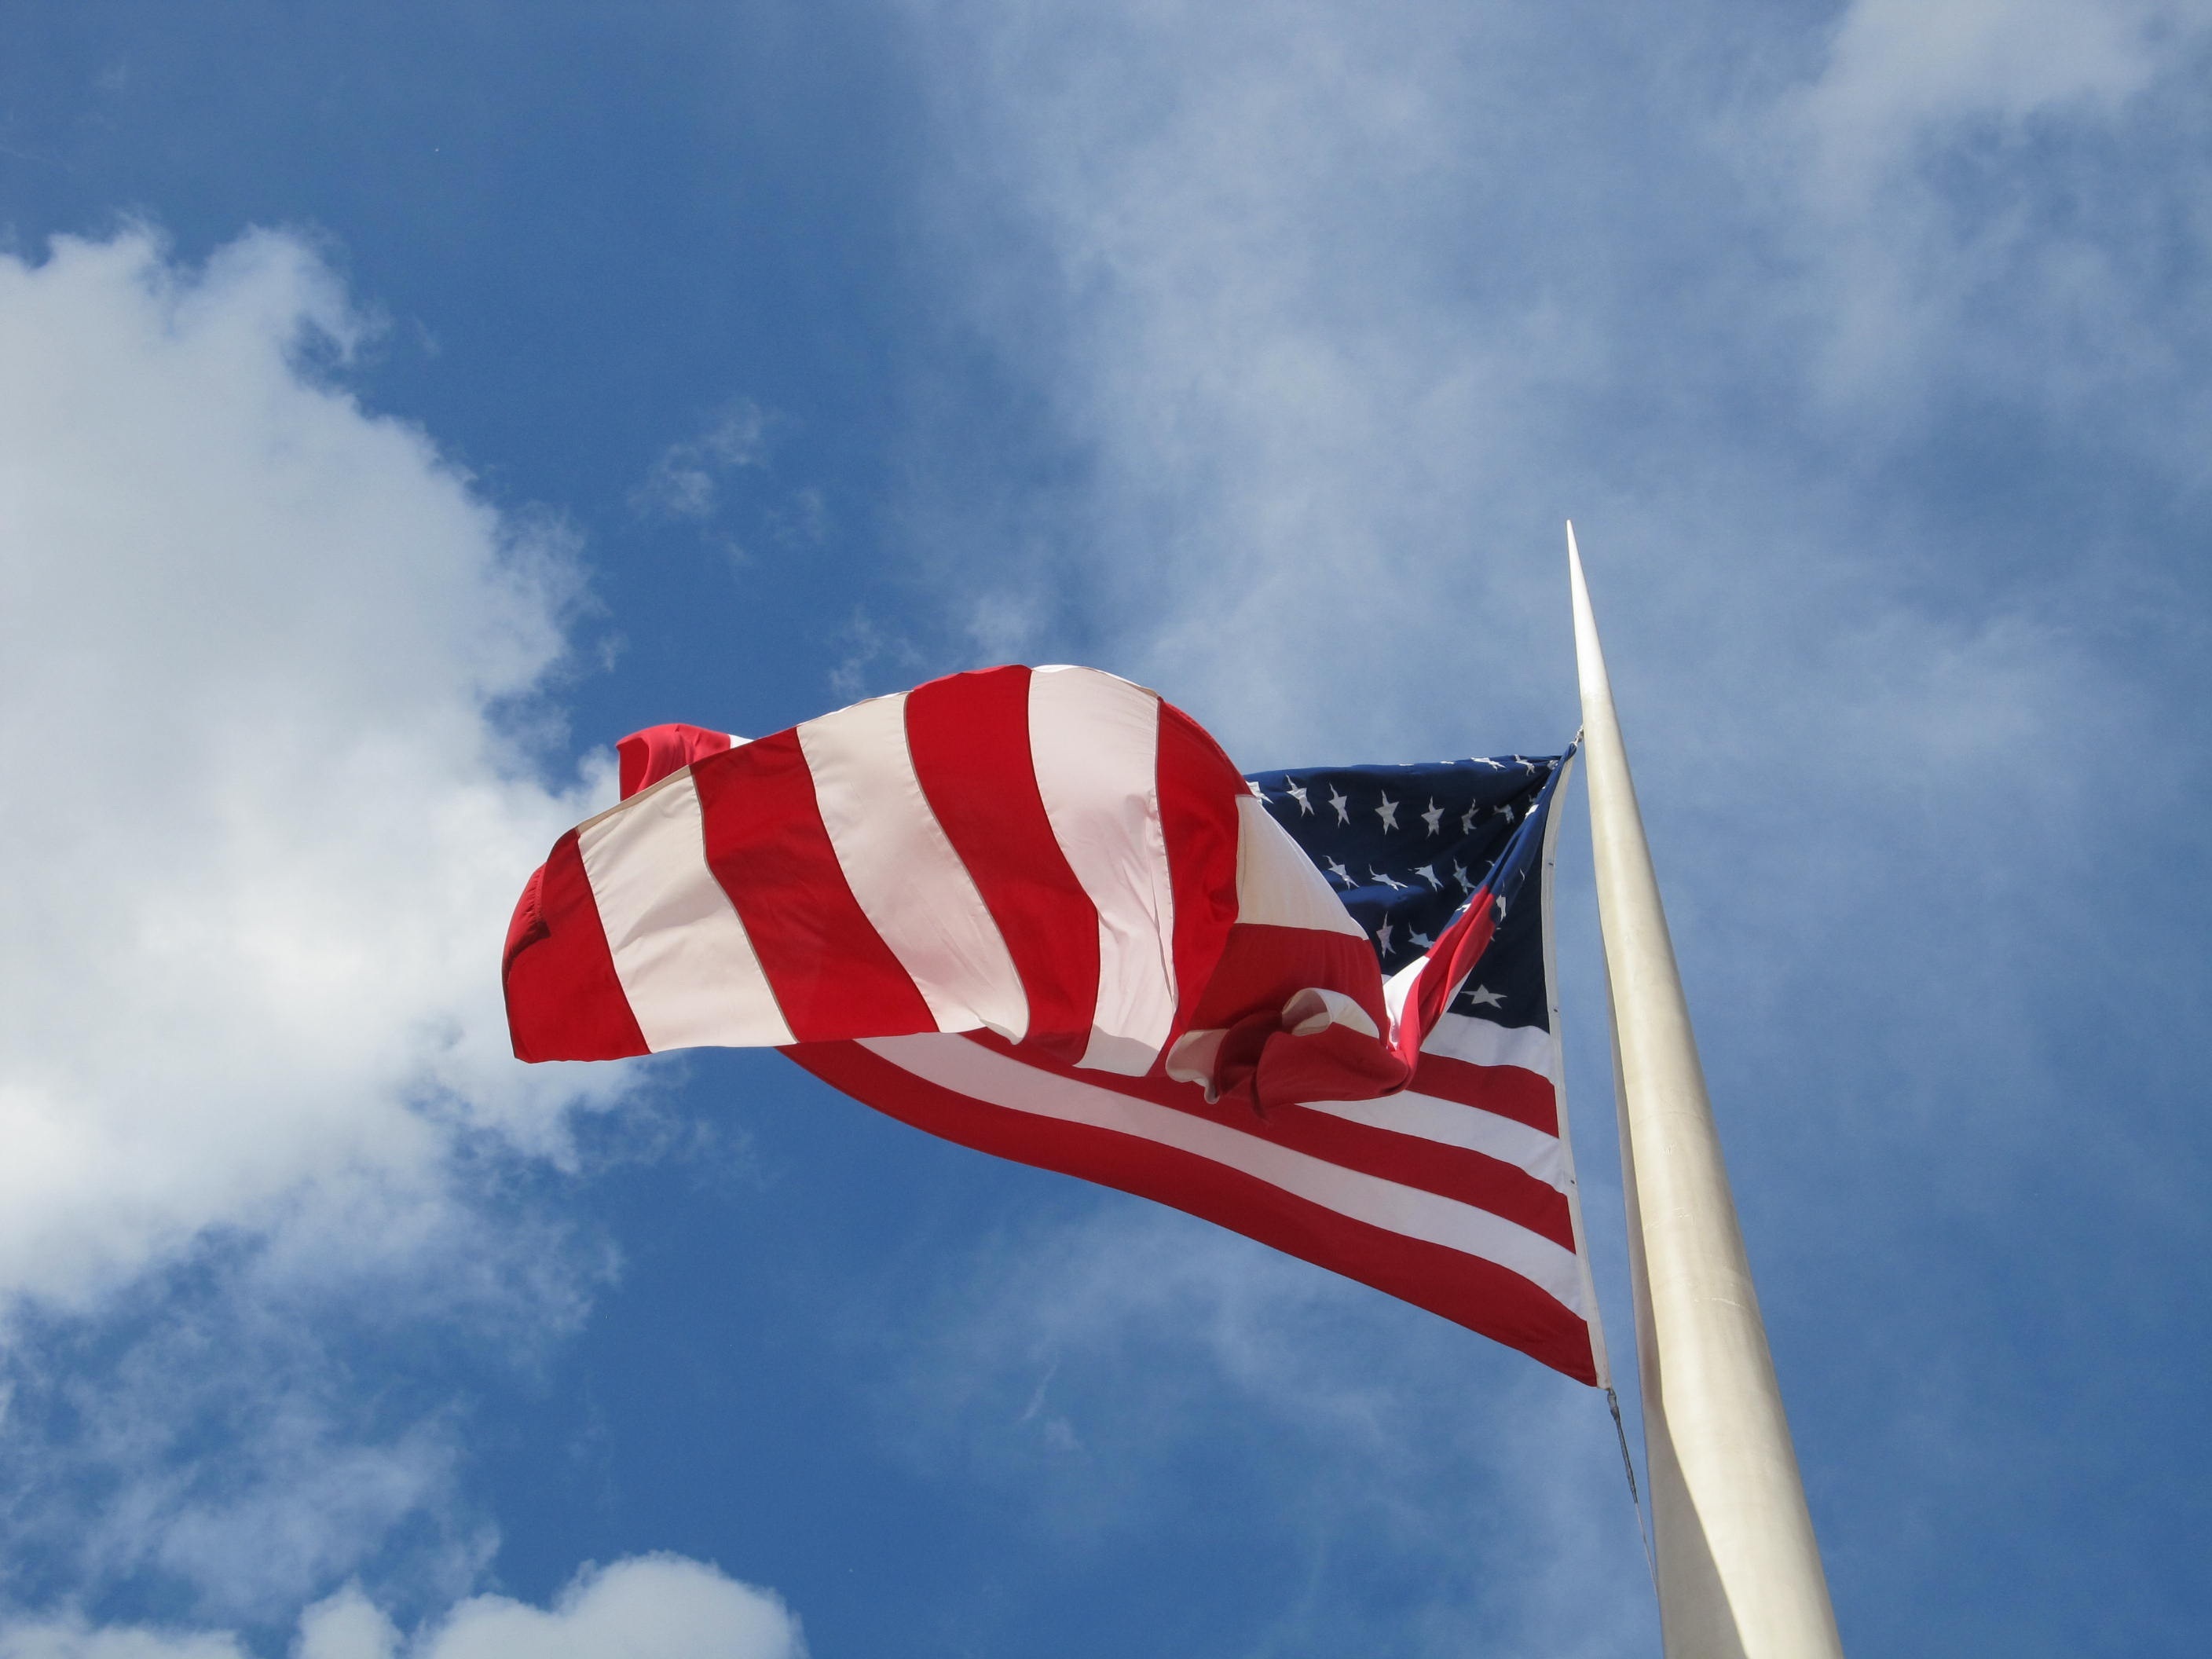
wing, sky, wind, red, flight, flag, breeze, usa, american flag, blue, stars and stripes, flagpole, patriotism, united states, blowing, windy, patriotic, waving, flag of the united states, atmosphere of earth